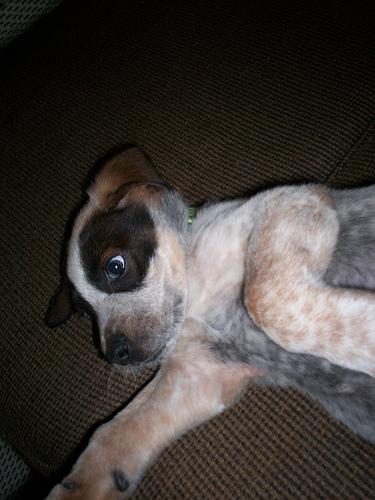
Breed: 217-n000050-bluetick